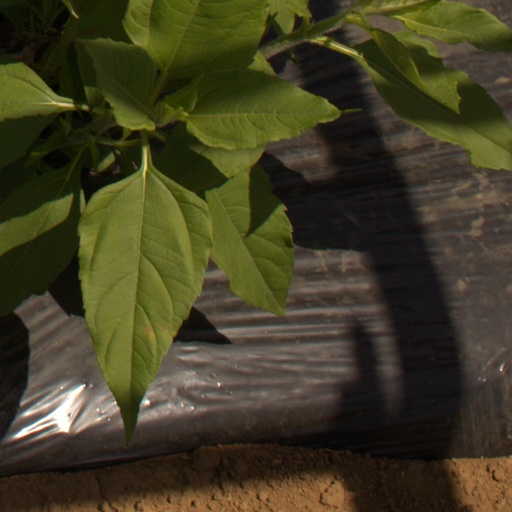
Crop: Jerusalem artichoke